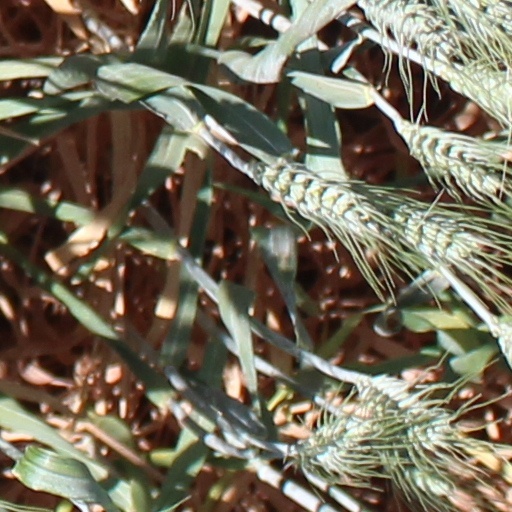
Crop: wheat